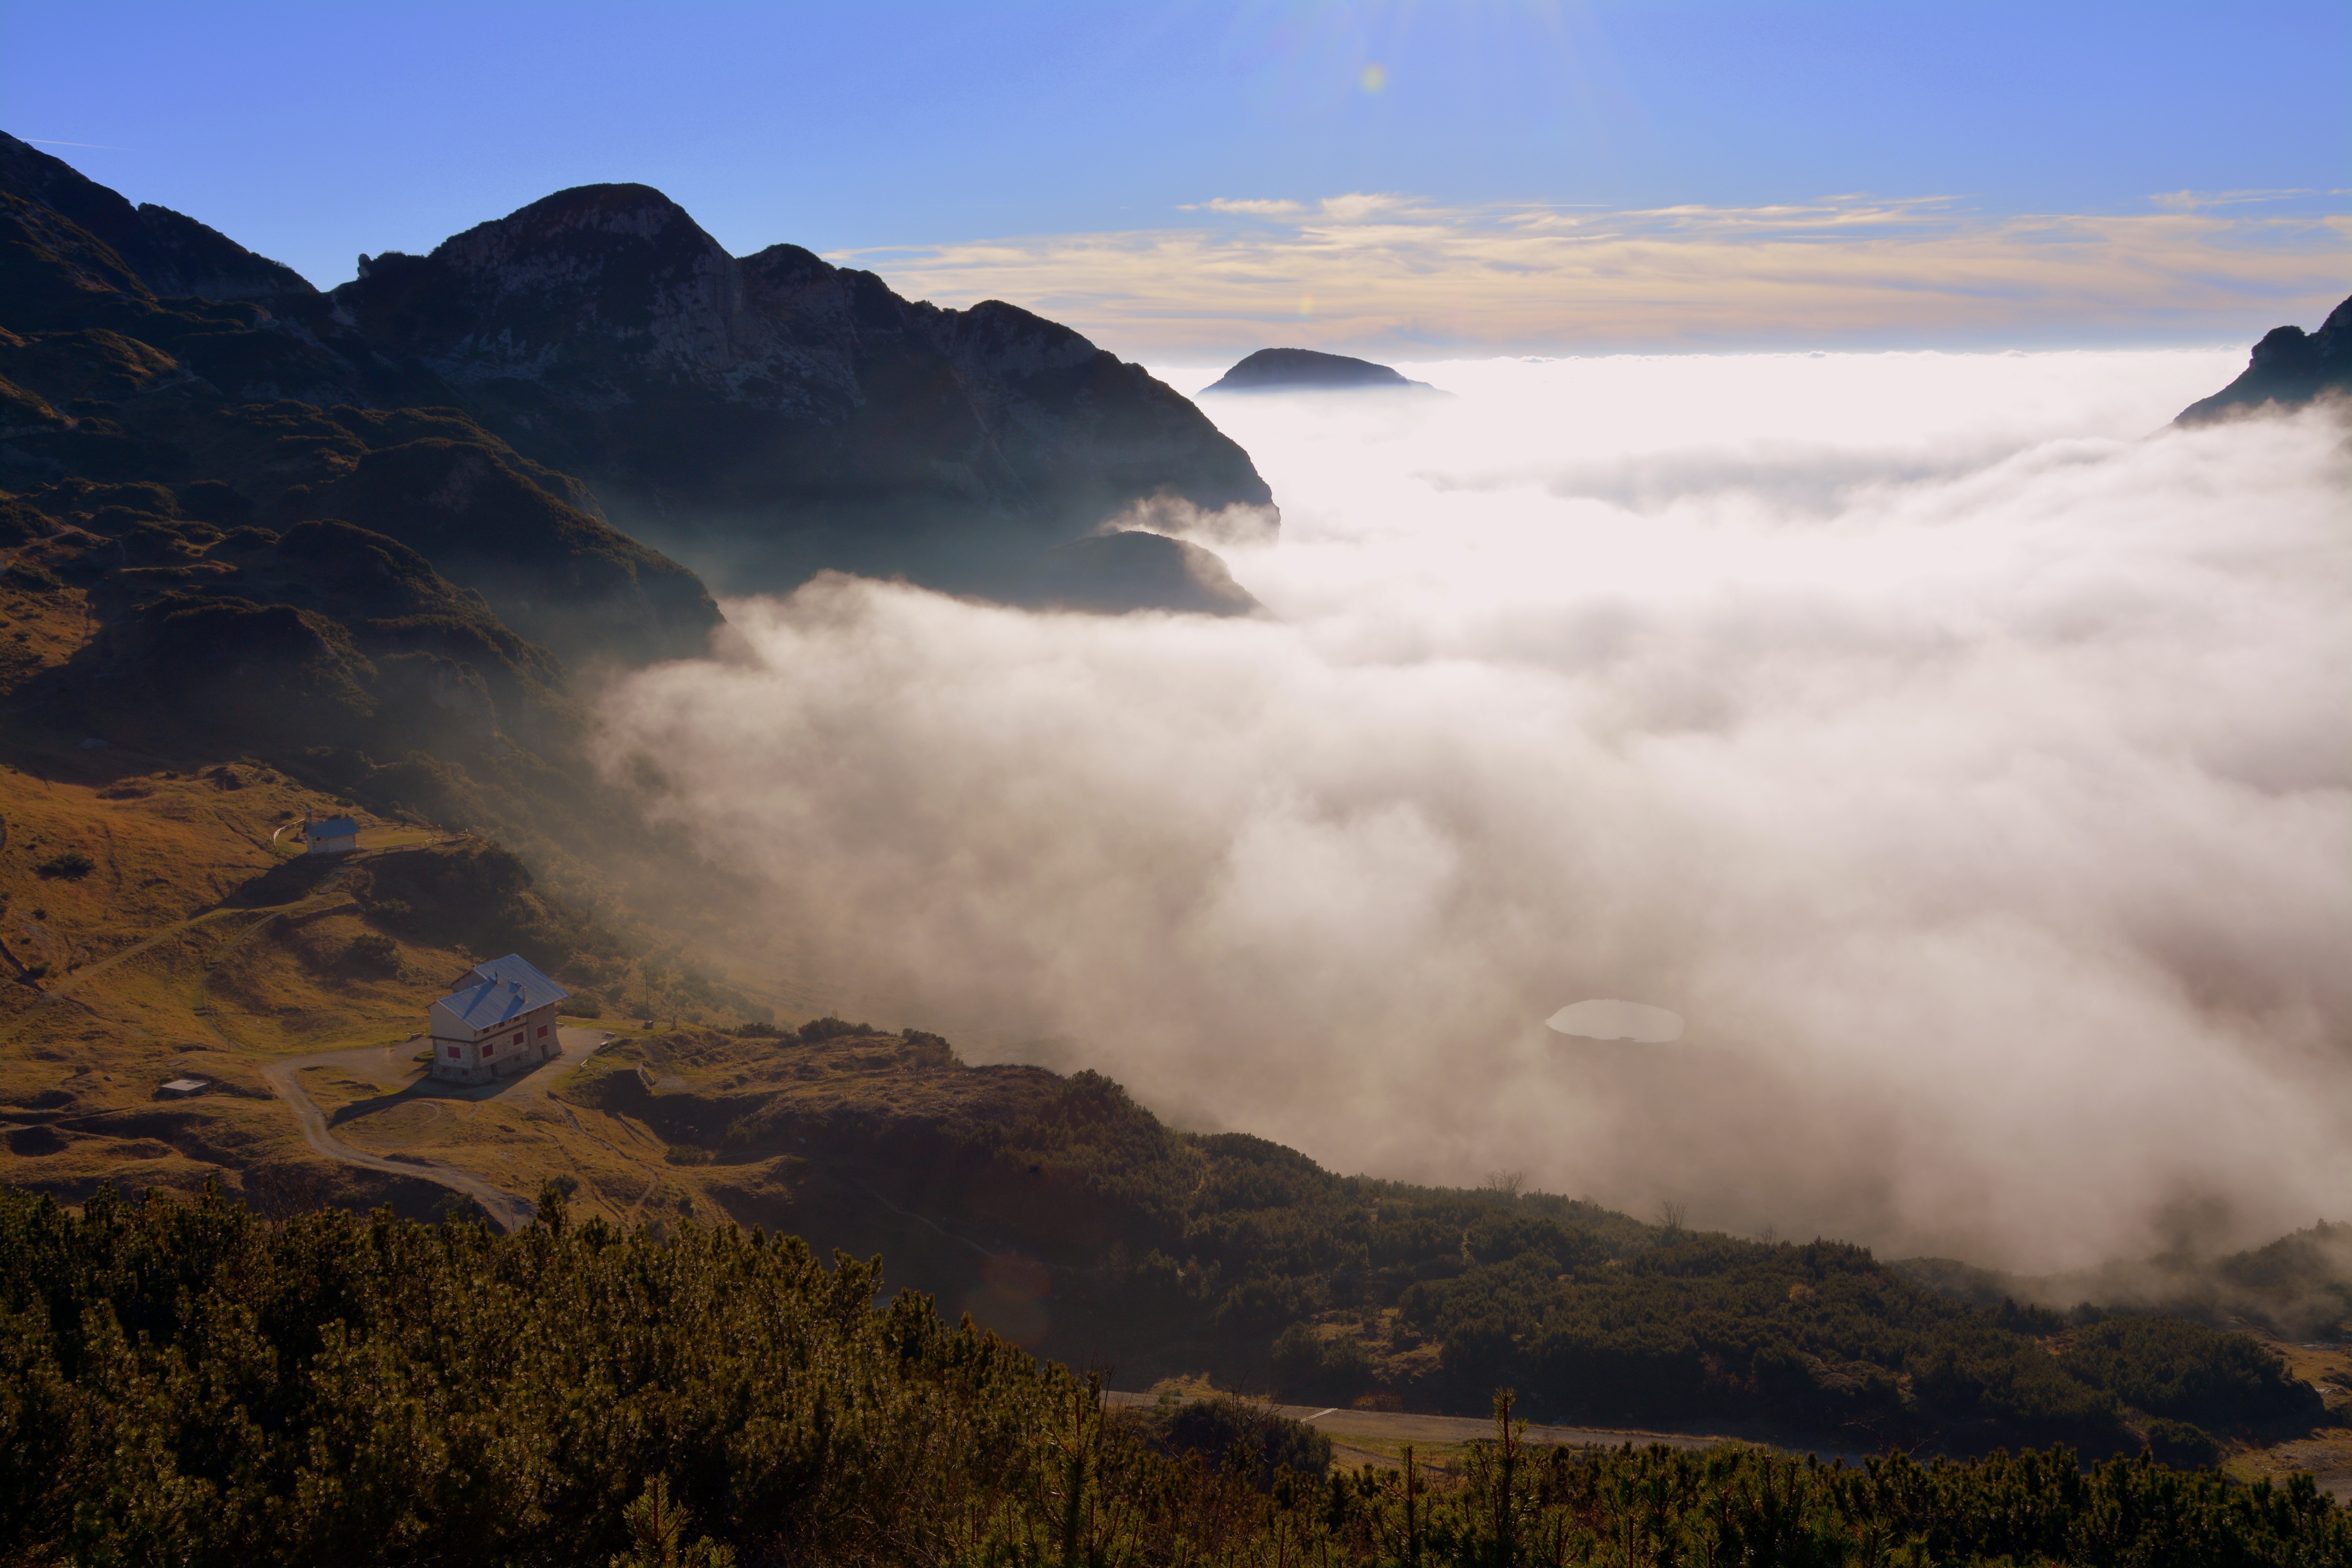
landscape, sea, coast, nature, rock, wilderness, mountain, cloud, sky, sunrise, mist, sunlight, morning, hill, lake, dawn, valley, mountain range, weather, italy, ridge, summit, clouds, mountains, plateau, loch, tops, carega, landform, meteorological phenomenon, geographical feature, atmospheric phenomenon, mountainous landforms